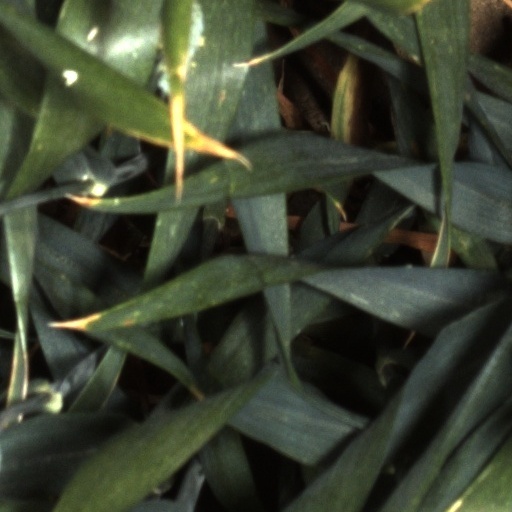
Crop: wheat